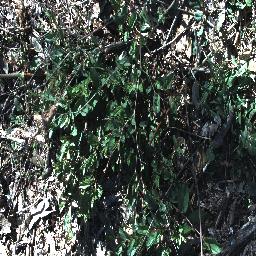
Label: chinee_apple